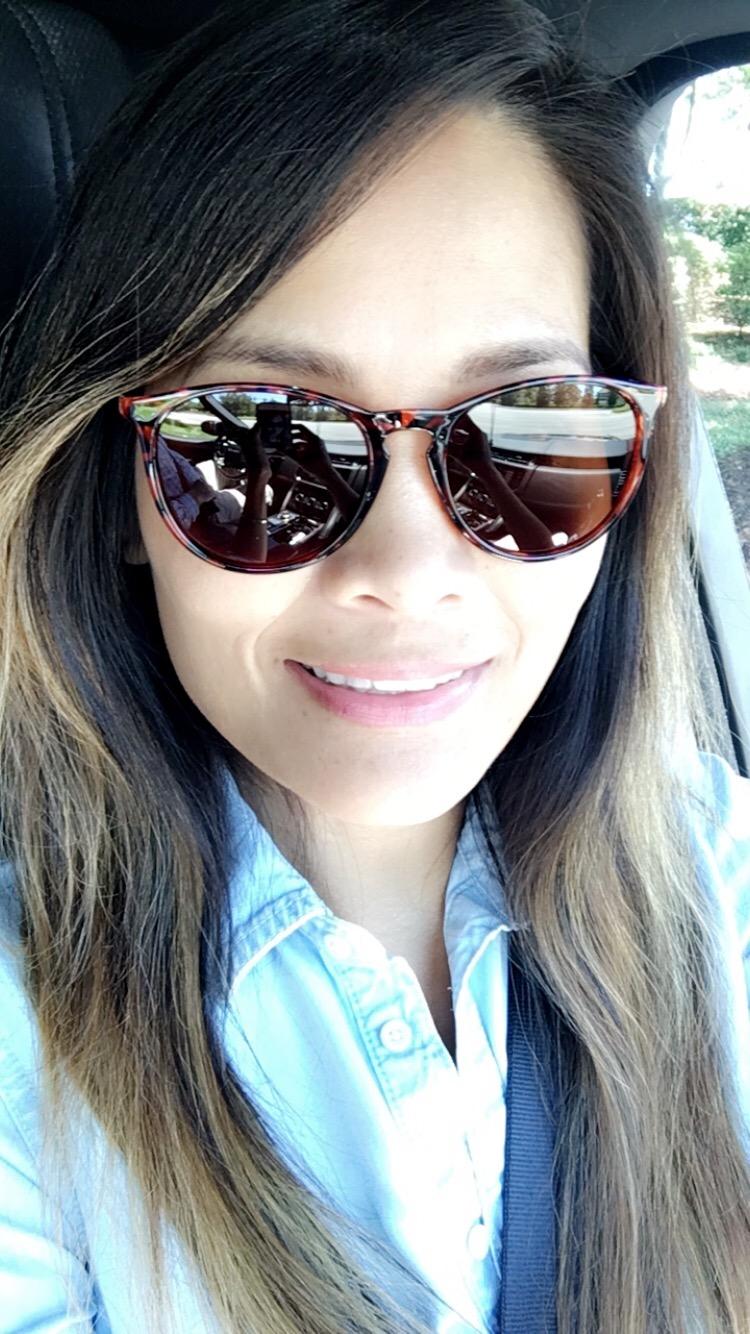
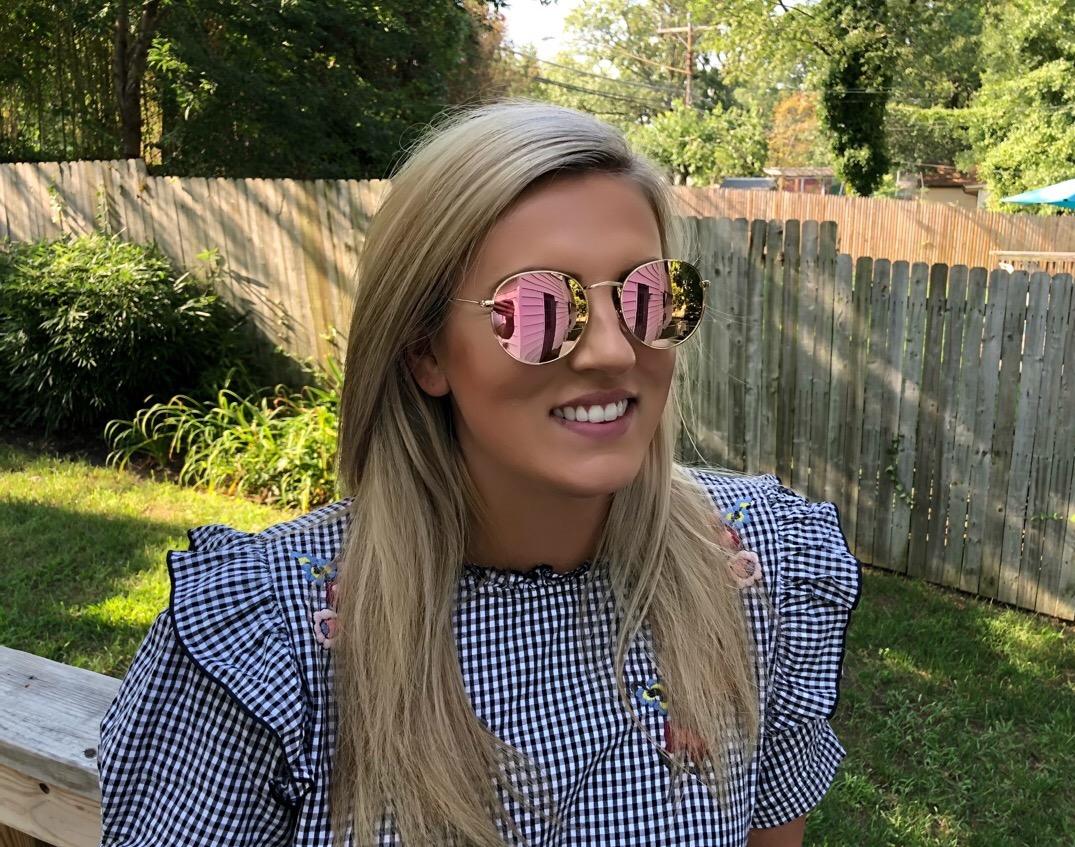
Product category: accessories_sunglasses
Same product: no